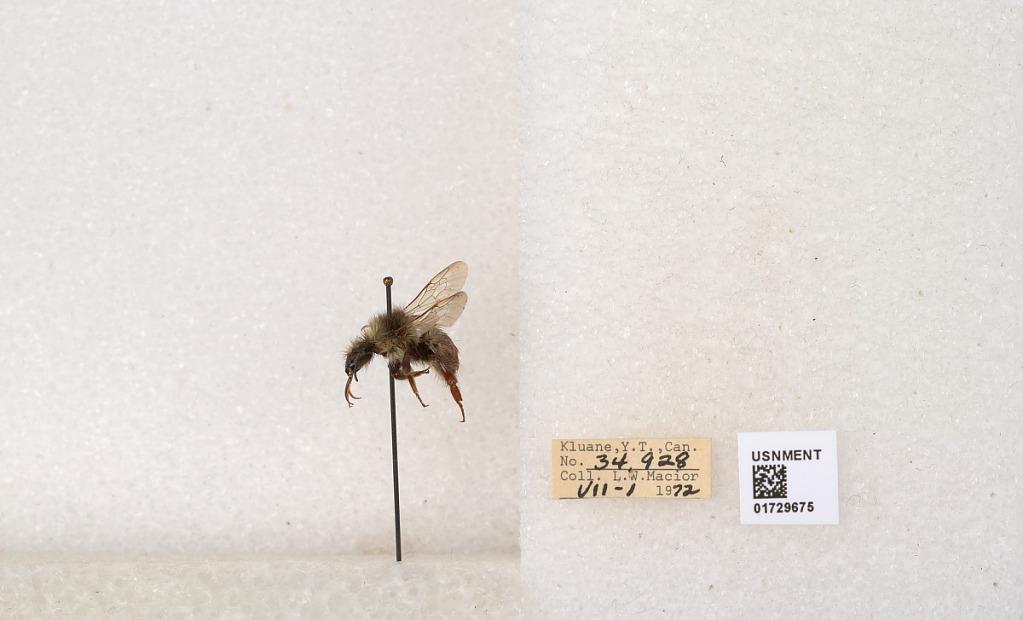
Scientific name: Bombus flavifrons Cresson
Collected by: L. Macior
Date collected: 1972-7-1
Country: Canada
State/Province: Yukon Territory
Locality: Kluane National Park and Reserve
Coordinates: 60.7493, -139.504